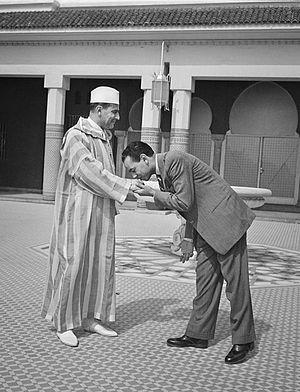
Hassan II et Mohammed_V, sultan du Maroc.
Habité dès la préhistoire par des populations berbères, le Maroc et son territoire ont connu des peuplements phéniciens, carthaginois, romains, vandales, byzantins et arabes. C'est en 788, lors de son exil qu'Idris Iᵉʳ, fuyant les persécutions du califat des Abbassides, a donné naissance à un État dans le Maghreb al-Aqsa. Depuis, le Maroc a toujours gardé, si ce n'est une indépendance absolue, du moins une très forte autonomie.
Hassan II, né le 9 juillet 1929 à Rabat et mort le 23 juillet 1999 dans la même ville, est un roi du Maroc. Son règne s'étend du 26 février 1961 à sa mort en 1999. Appelé Moulay Hassan en tant que prince héritier, il est le fils du sultan et futur roi Mohammed V. Son fils Sidi Mohammed lui a succédé sous le nom de Mohammed VI.